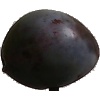
Label: Plum 3